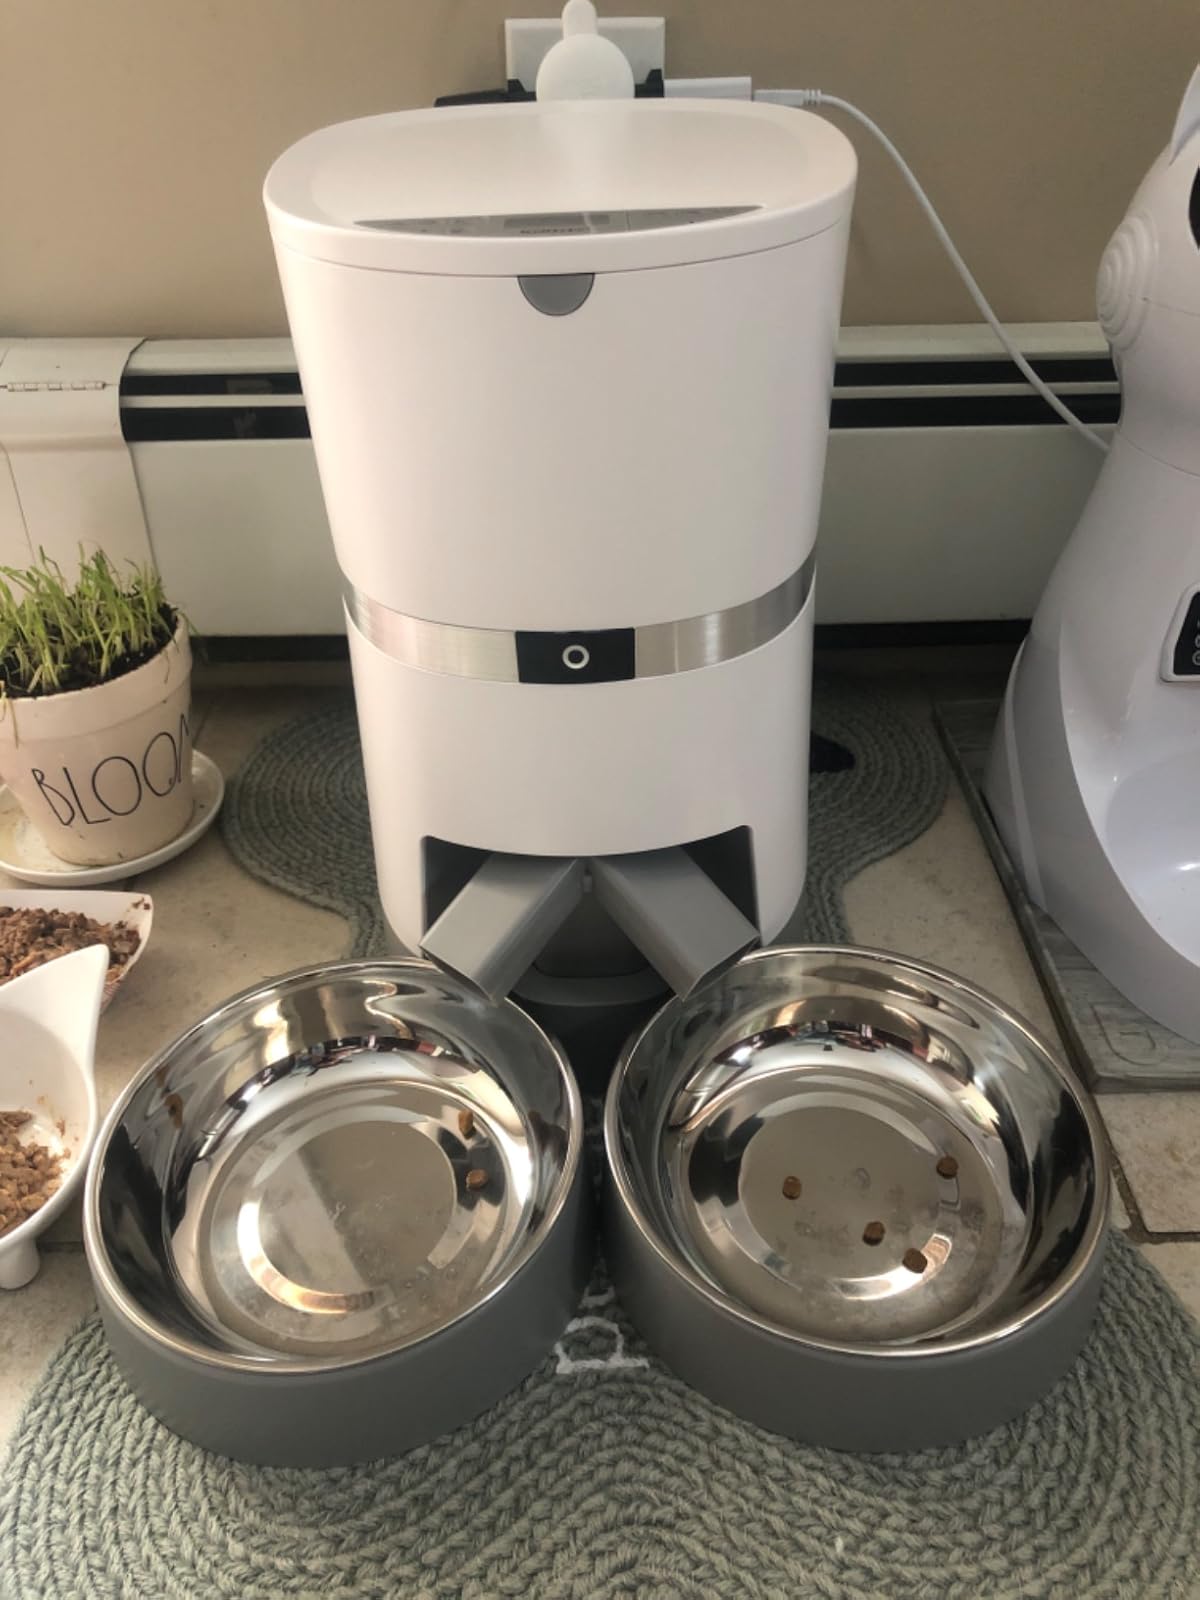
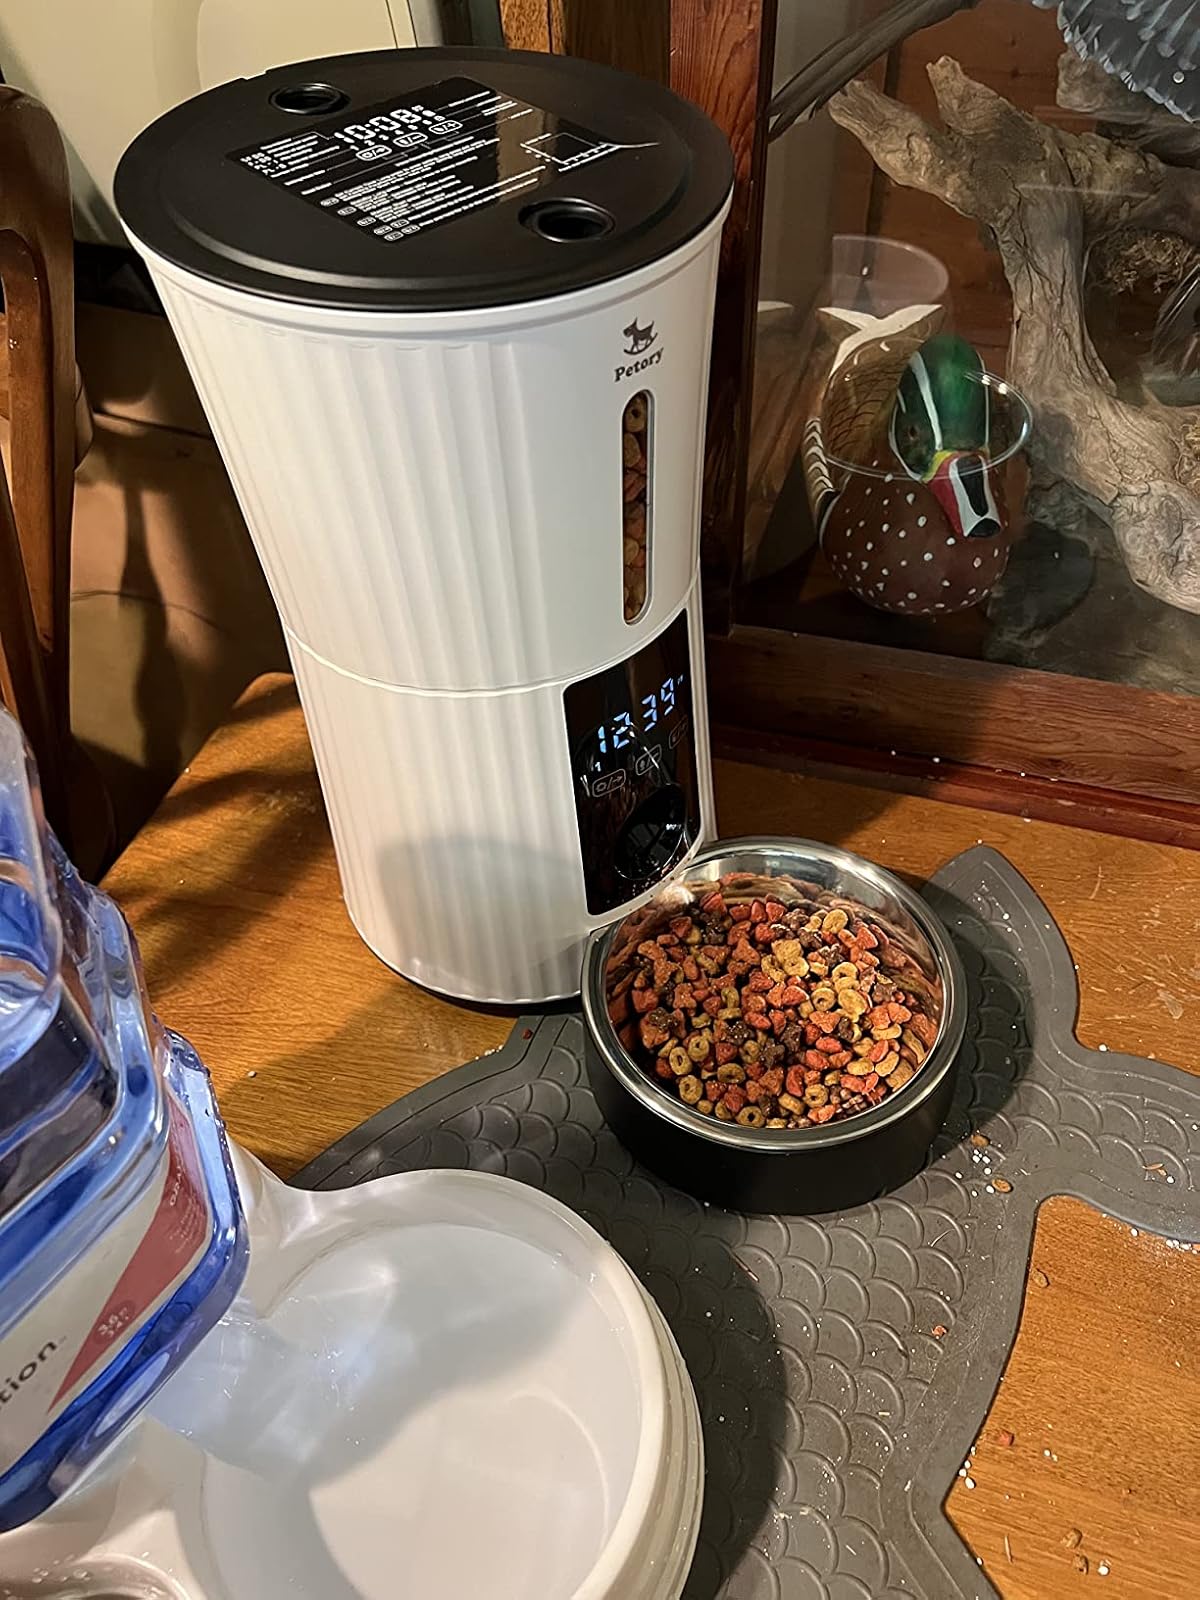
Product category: items_feeder
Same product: no